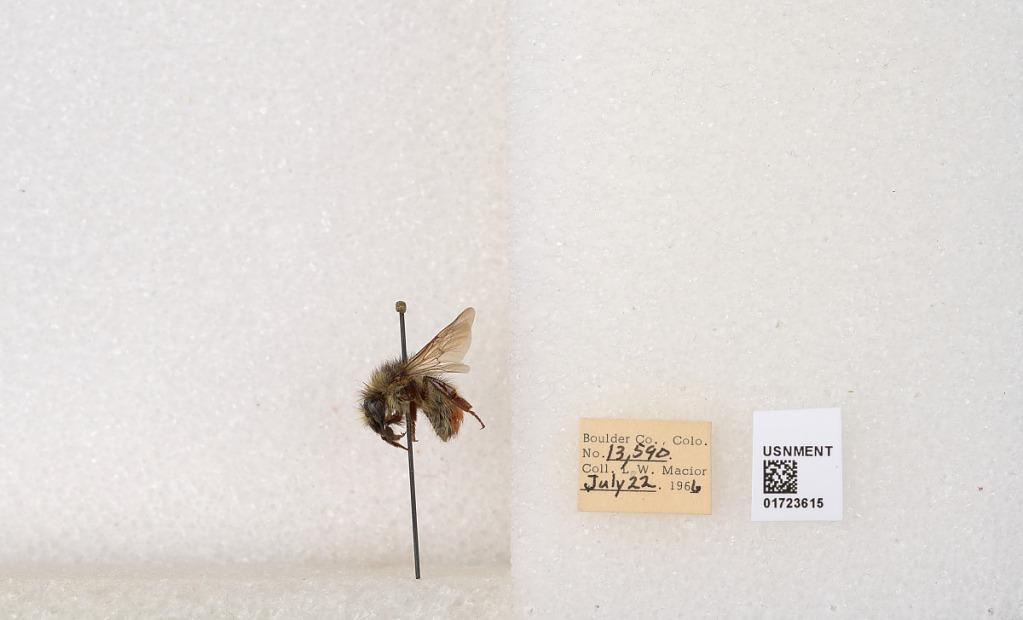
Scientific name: Bombus flavifrons Cresson
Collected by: L. Macior
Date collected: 1966-7-22
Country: United States
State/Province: Colorado
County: Boulder
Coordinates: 40.0925, -105.358